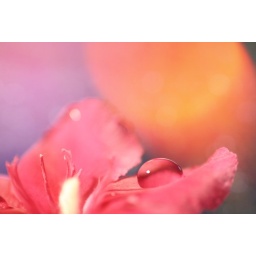
a water drop on a pink oleander flower with orange bokeh produced by a cd.